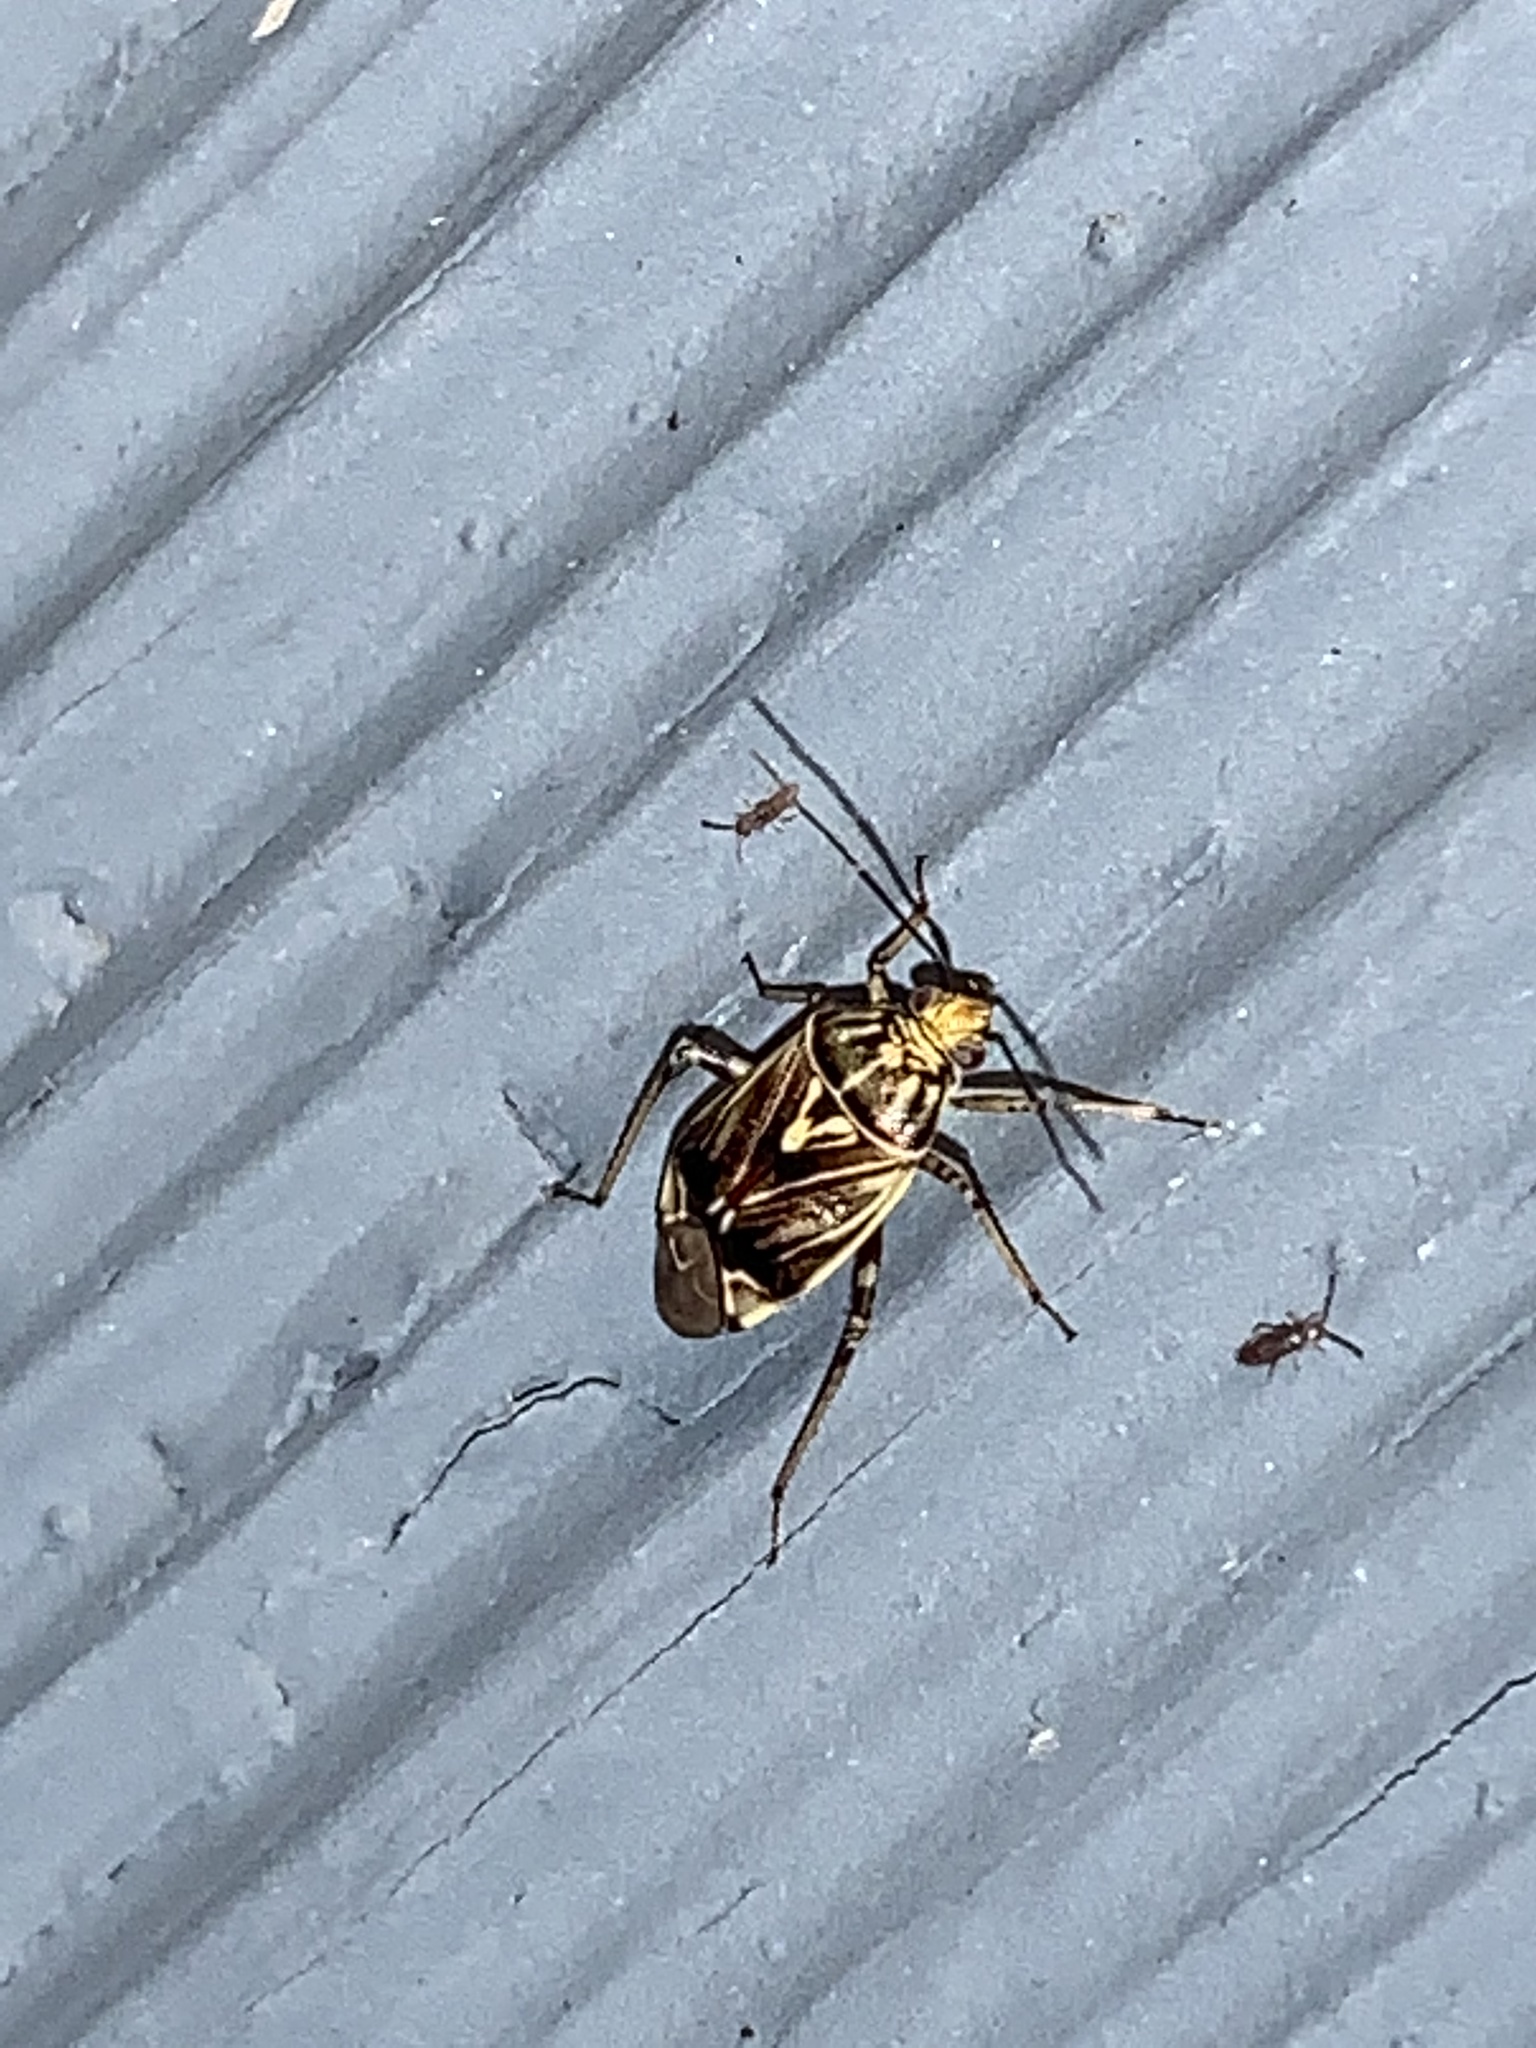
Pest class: lygus_bug